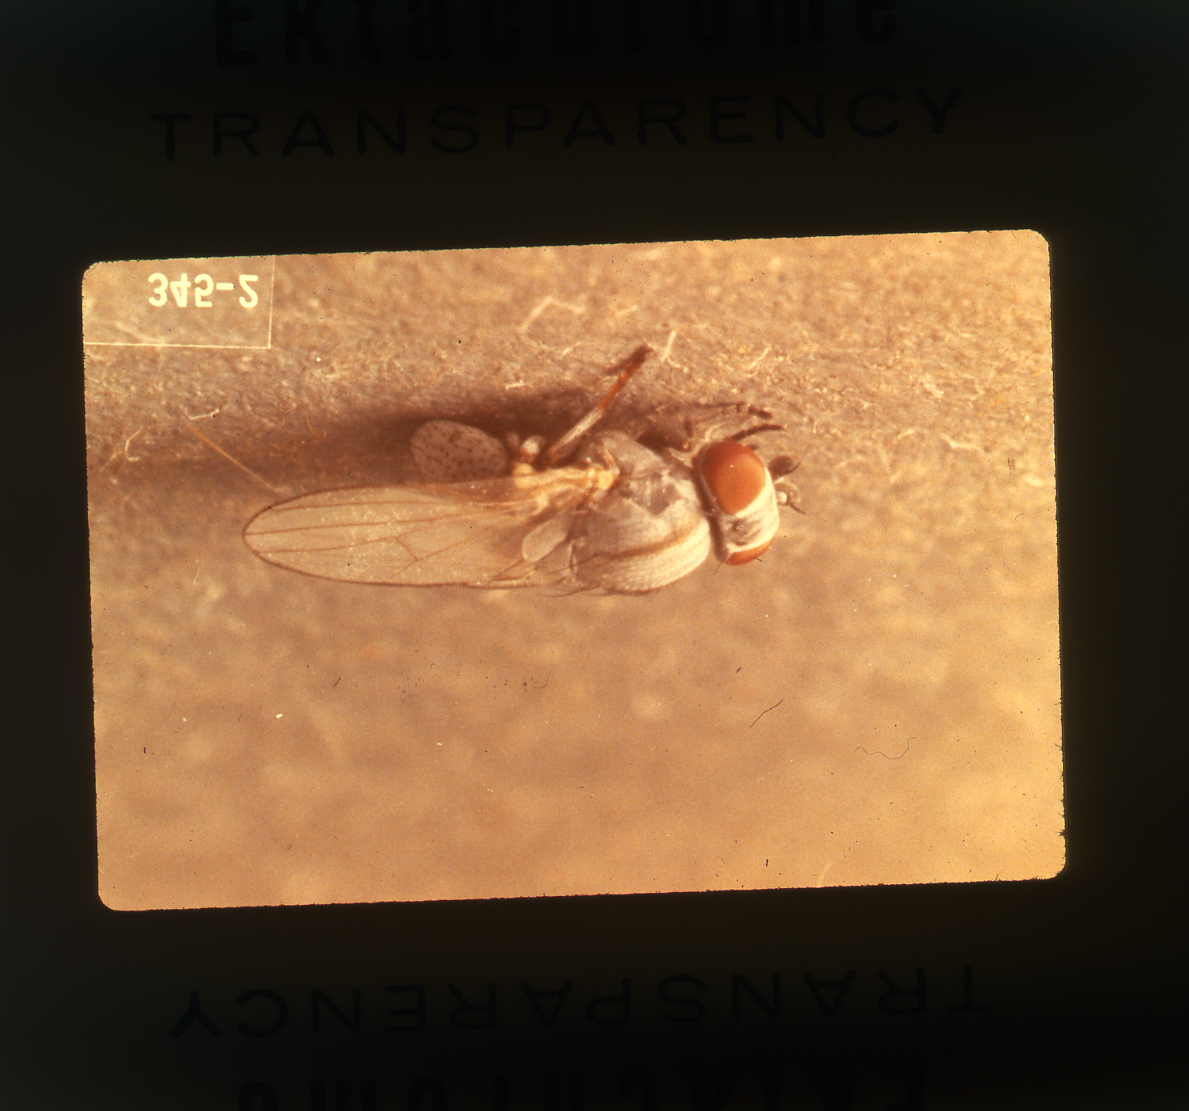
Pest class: russian_wheat_aphid